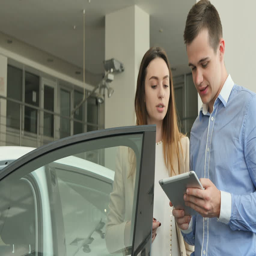
the salesman with tablet and young businesswoman in car dealership